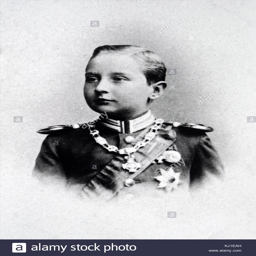
photograph of person was the fifth son of person emperor